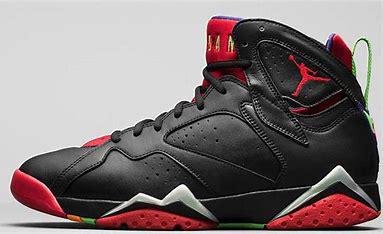
Brand: Jordan
Model: 7 Retro